Barbershop Harmony Society

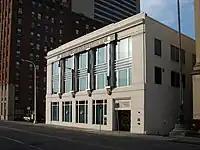
Current headquarters in Nashville

In 2003, in preparation for a new headquarters location, the Society sold both Harmony Hall, a historic lakefront mansion in Kenosha, Wisconsin, and its nearby facility (known as Harmony Hall West) located in a strip mall which the Society purchased in 1976 and renovated. HHW had housed finance, merchandising, IT and membership. Operations and staff from both buildings were consolidated into a remodeled HHW.